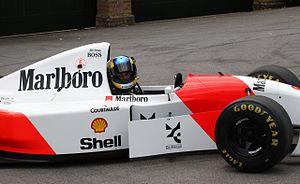
Résultats du Grand Prix automobile de France de Formule 1 1993 qui a eu lieu sur le circuit de Magny-Cours le 4 juillet.